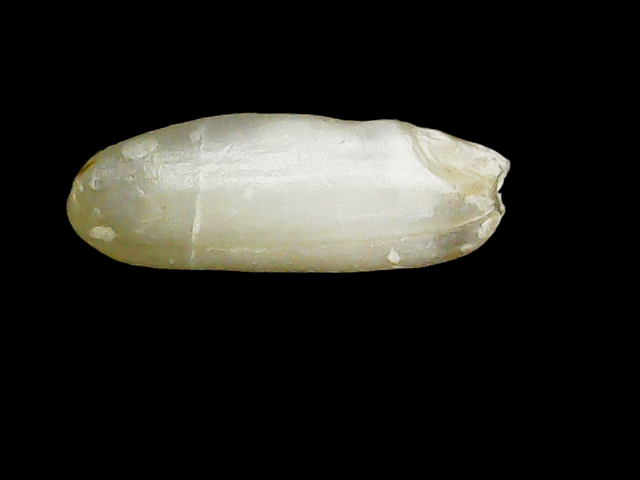
Rice variety: Binadhan24